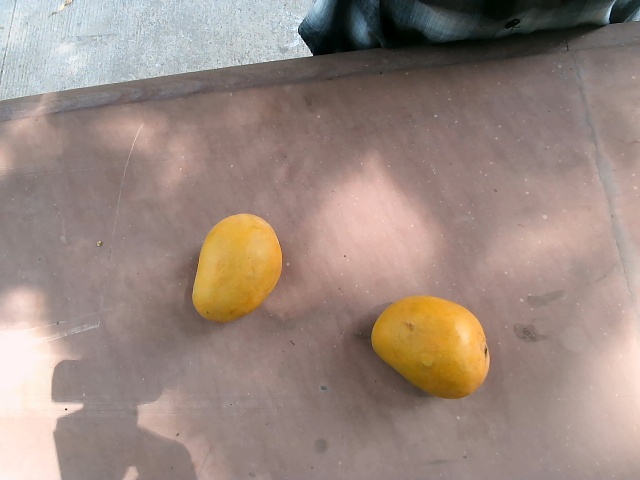
Label: Ripe_Mango